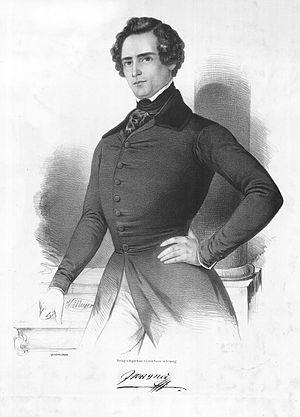
La symphonie en ut majeur WWV29 a été écrite par Richard Wagner en 1832. L'autre symphonie en mi majeur WWV35, avec deux mouvements écrits en 1834, est restée inachevée.